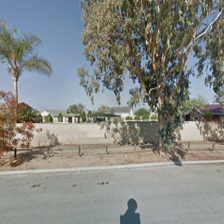
Label: streetView